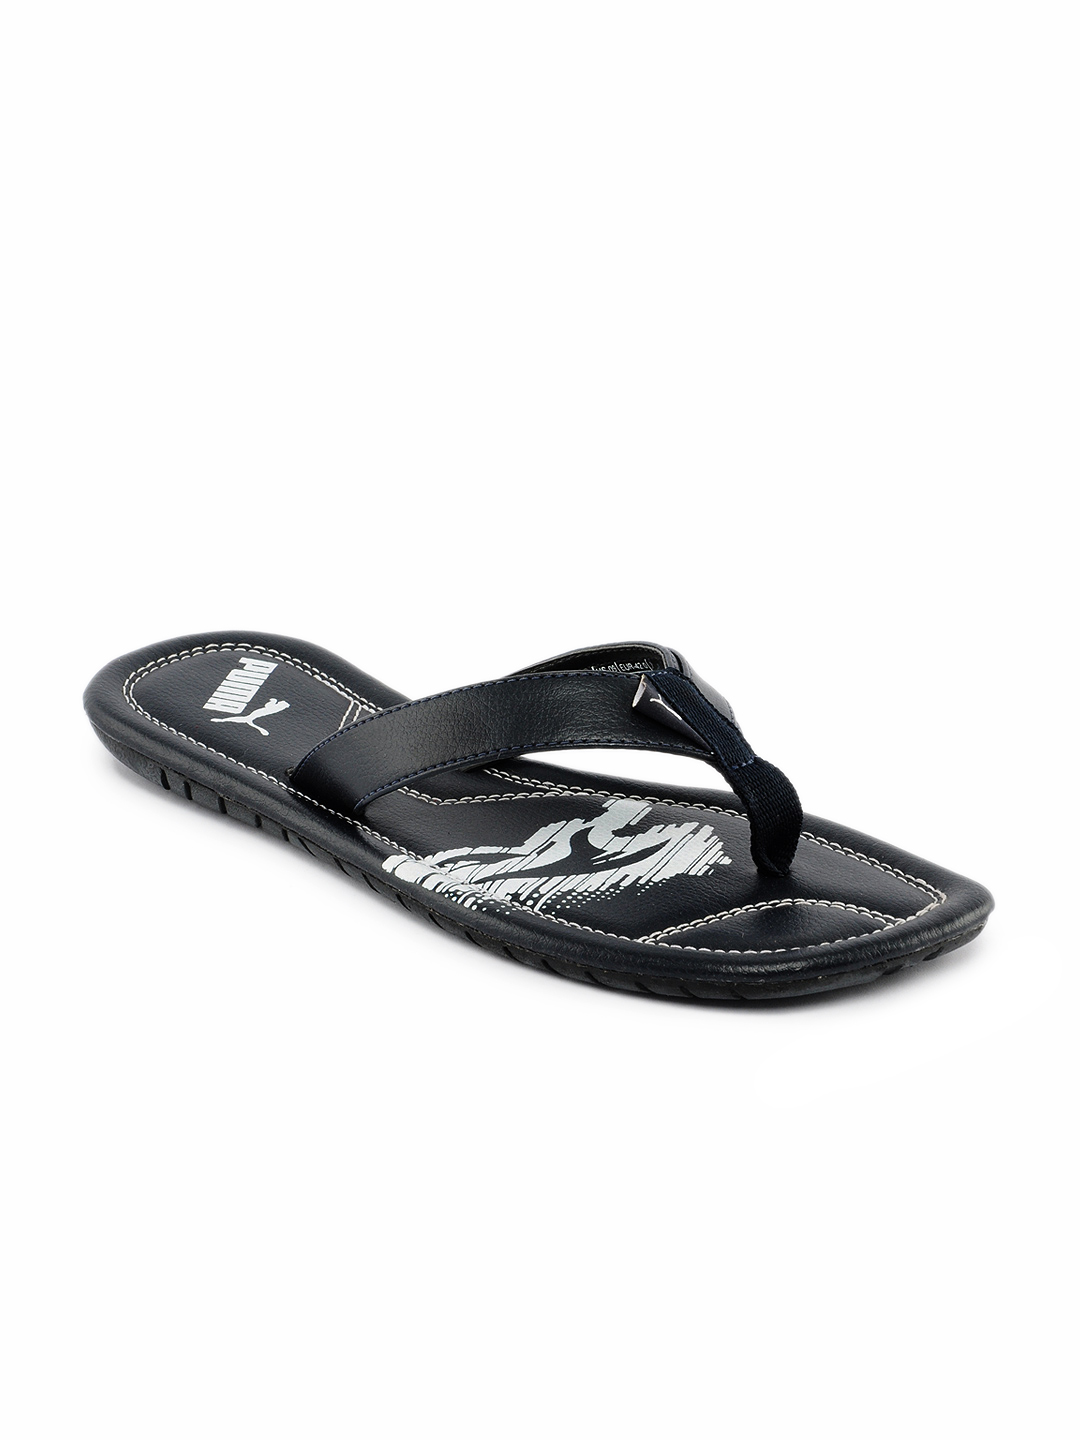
Puma Men Maze Navy Blue Flip Flops
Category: Footwear / Flip Flops / Flip Flops
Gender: Men
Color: Navy Blue
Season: Summer 2012
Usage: Casual